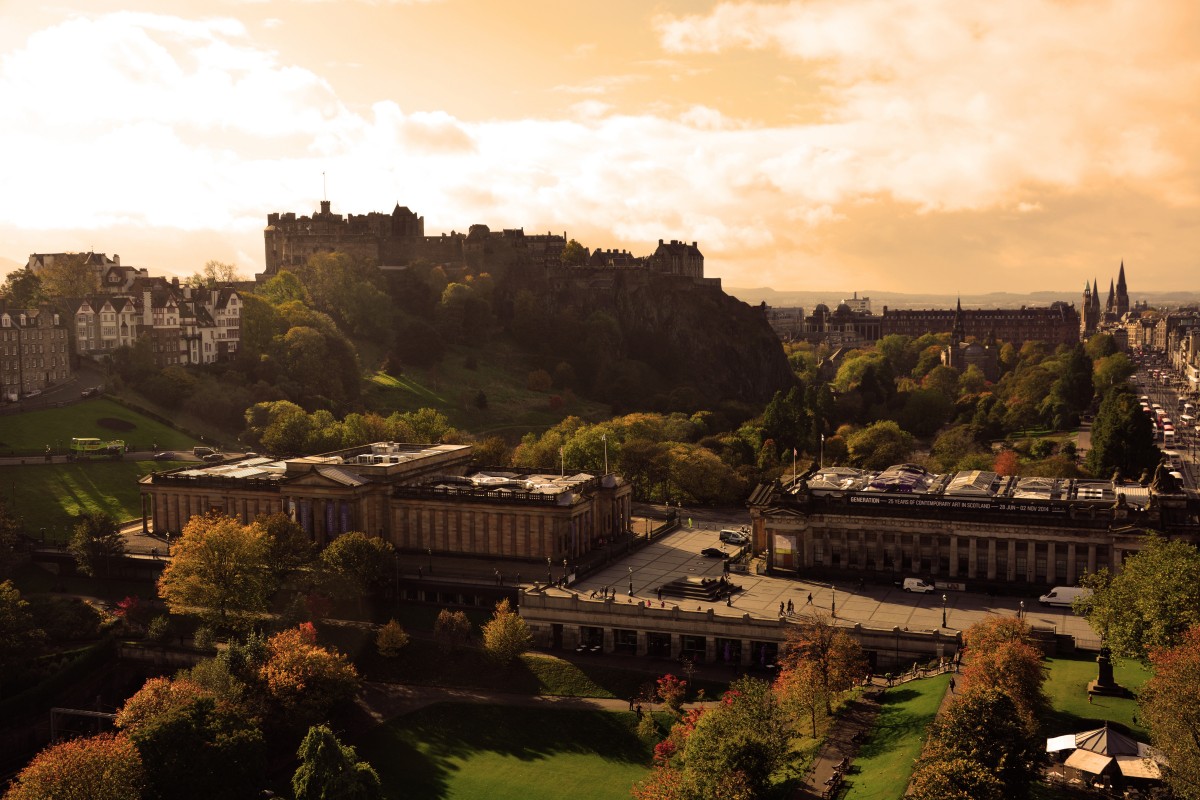
Tags: sunset, hill, town, palace, cityscape, village, evening, castle, landmark, fortification, tourism, place of worship, ruins, monastery, ancient history